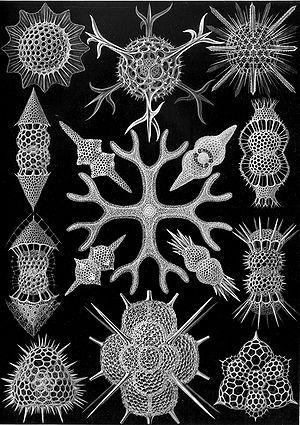
Selon Hensen, le plancton est un groupe polyphylétique d'organismes généralement unicellulaires vivant dans les eaux douces, saumâtres et salées, le plus souvent en suspension et apparemment passivement : gamètes, larves, animaux inaptes à lutter contre le courant, végétaux et algues microscopiques. Les organismes planctoniques sont donc définis à partir de leur niche écologique et non selon des critères phylogénétiques ou taxonomiques.
Les Radiolaires font partie du zooplancton ou plancton animal.
Ernst Heinrich Philipp August Hæckel, était un biologiste, philosophe et libre penseur allemand. Il a fait connaître les théories de Charles Darwin en Allemagne et a développé une théorie des origines de l'être humain.